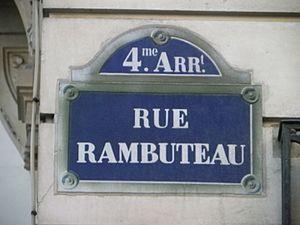
Plaque rue Rambuteau à Paris
La rue Rambuteau est une rue du centre de Paris qui relie le quartier des Halles, dans le 1ᵉʳ arrondissement, au quartier du Marais dans le 4ᵉ arrondissement.